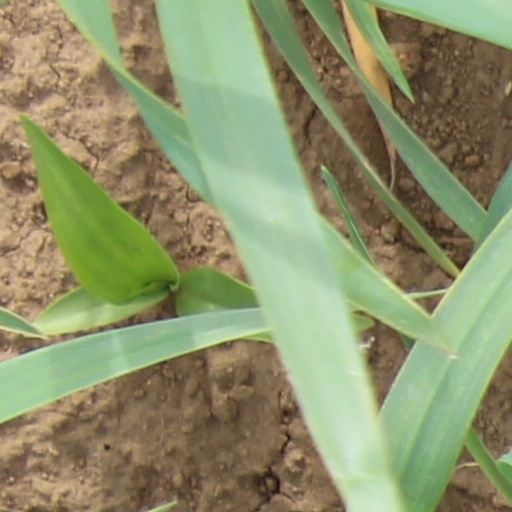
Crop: wheat